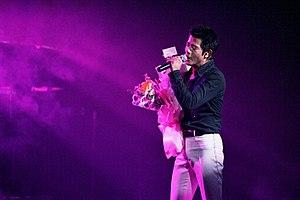
Aaron Kwok, de son vrai nom Kwok Fu-shing est un chanteur, danseur et acteur hongkongais. Actif depuis les années 1980, d'abord en tant que danseur avec un style inspiré de celui de Michael Jackson puis comme chanteur, il est considéré comme l'un des « Quatre rois célestes de la cantopop ». Même si la plupart de ses chansons sont du genre dance-pop, il a également expérimenté le rock 'n' roll, la ballade rythmée, le rock, le R&B, la soul, l'electronica et la musique chinoise traditionnelle.
Les Quatre rois célestes est un surnom créé en 1992 par le journal hongkongais Oriental Daily News pour désigner les quatre plus grandes vedettes de l'industrie du spectacle de l'époque : Jacky Cheung, Andy Lau, Aaron Kwok et Leon Lai. Ils ont la particularité de connaître un grand succès autant dans la chanson qu'au cinéma et dominent l'industrie à Hong Kong et dans le monde chinois dans les années 1990. C’est ainsi que cette période est parfois appelée l'« ère des Quatre rois célestes » à Hong Kong, leurs chansons ayant largement occupé la majorité du Top 10 des chansons de l'année sur une période de six ans.